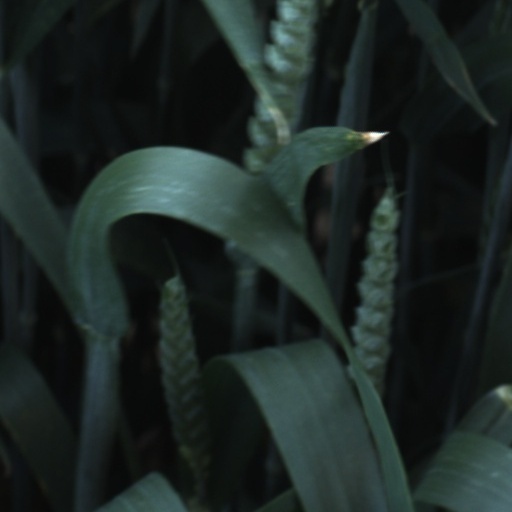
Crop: wheat